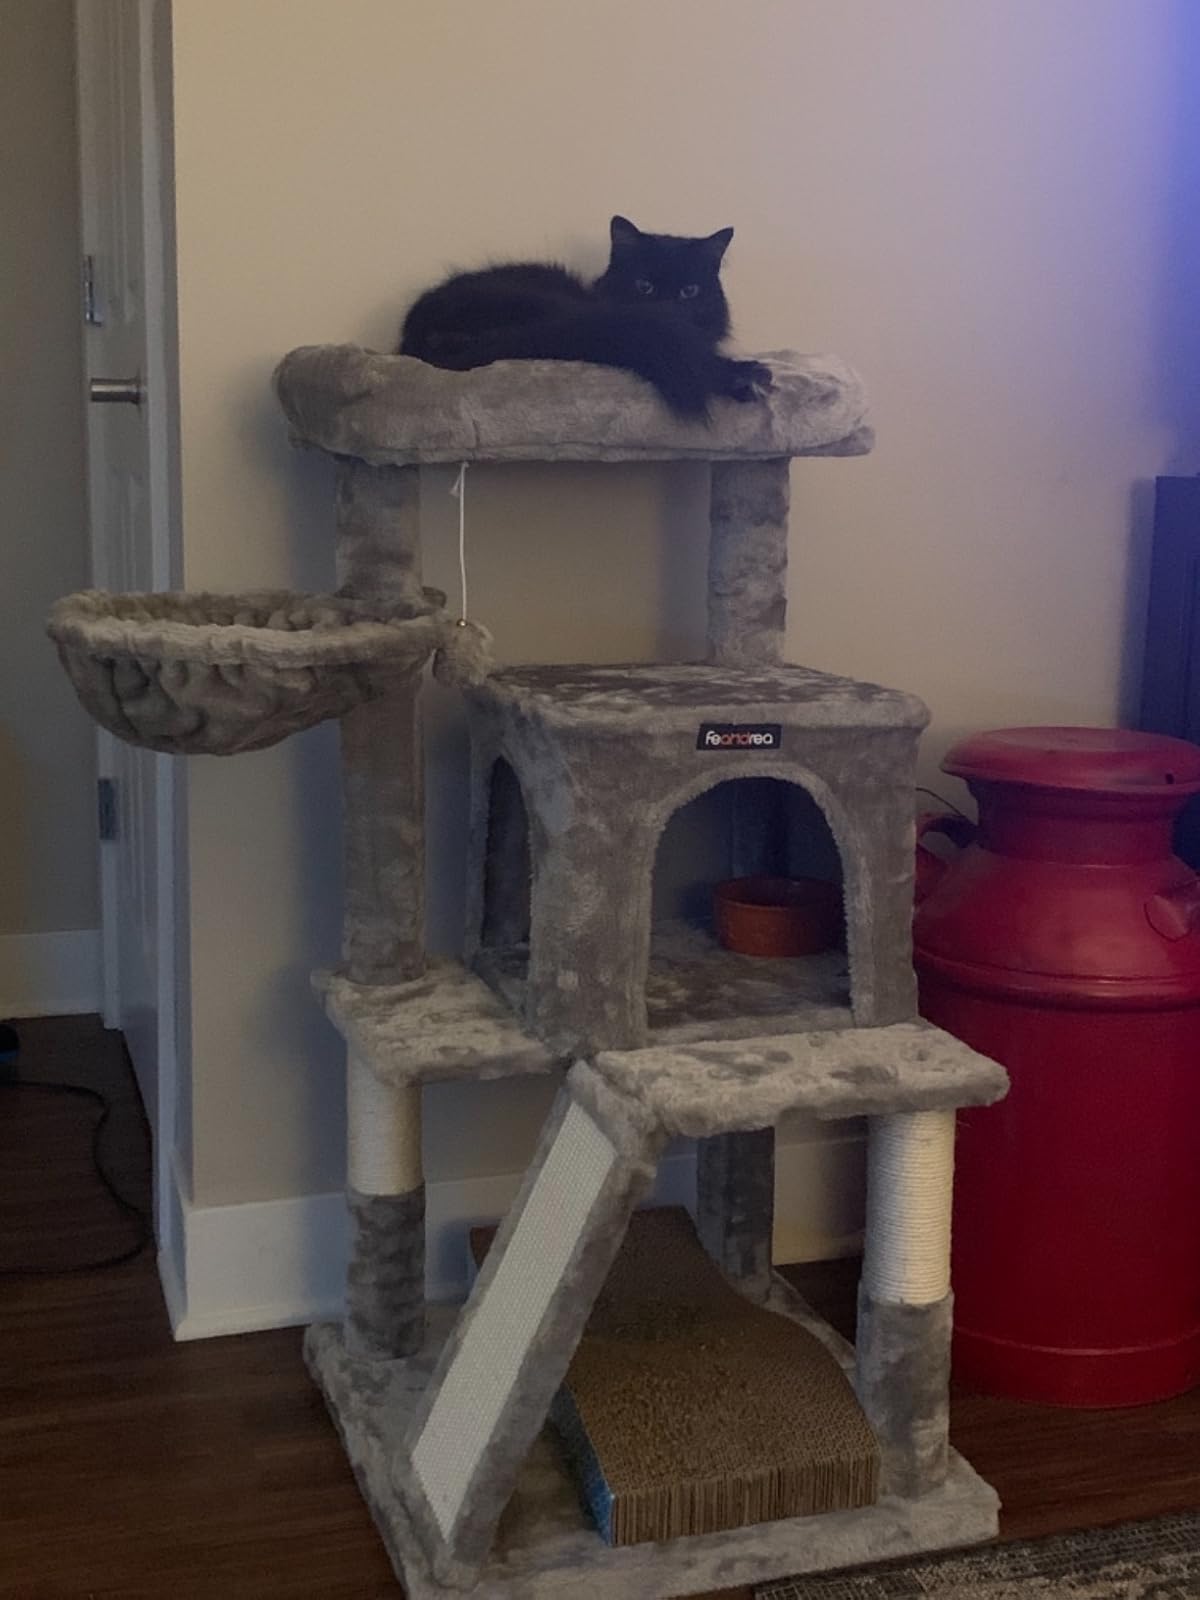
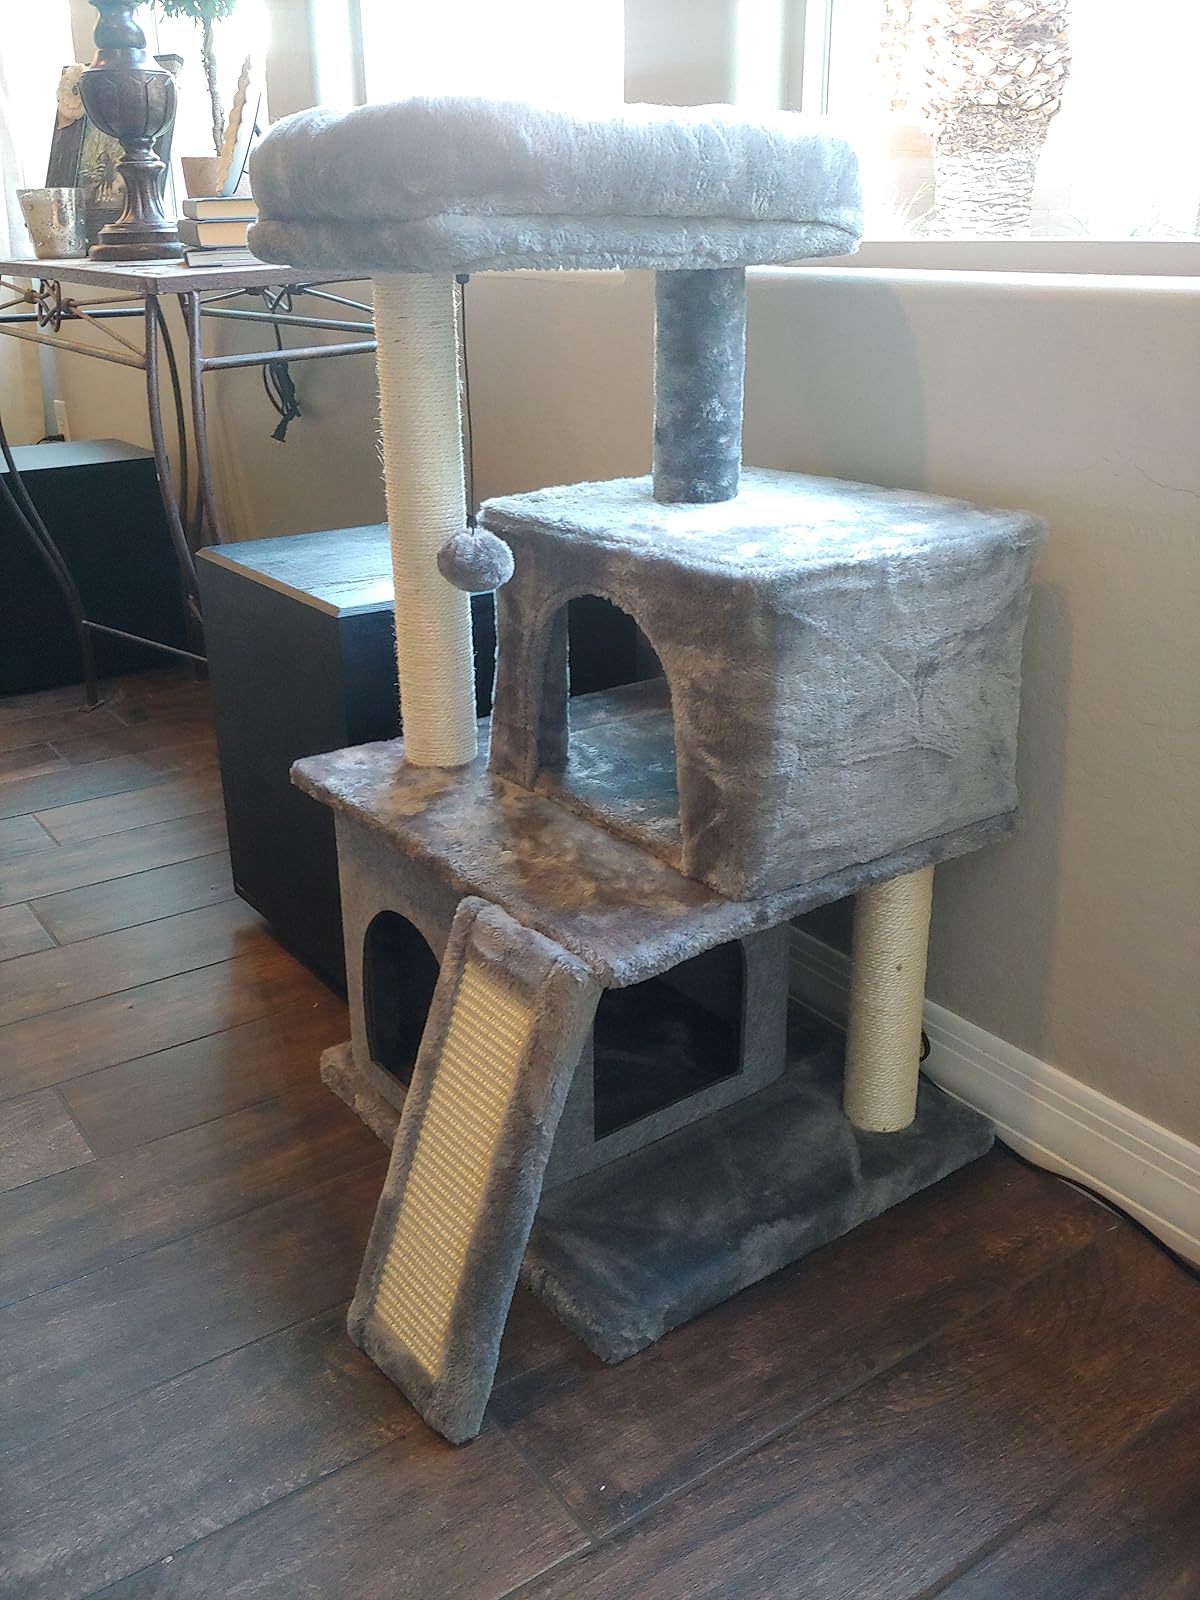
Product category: items_cat tree
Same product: no